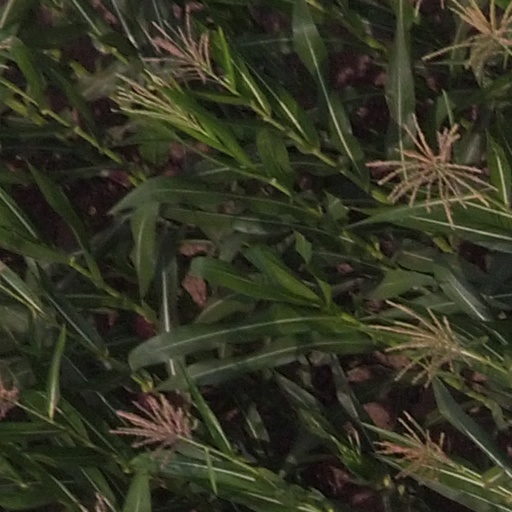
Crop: maize; corn